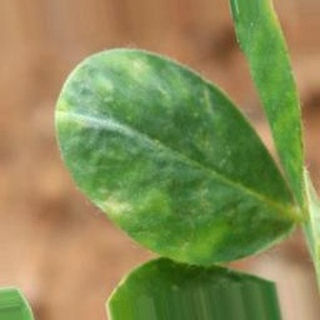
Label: groundnut_nutrition_deficiency